Ariel Square Four

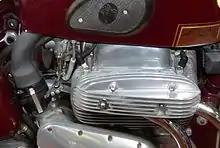
MkII upper engine detail showing bolt-on cast aluminium exhaust manifolds, high-mounted carburettor with high inlet stub cast into the rocker box, and the rear-mounted distributor

In 1953, the 'four pipe' 997 cc Ariel Square Four Mk II was released, with separate barrels, a re-designed cylinder head with four separate exhaust pipes from two cast-aluminium manifolds and a rocker-box combined with the inlet manifold. A redesigned frame provided clearance for the high-mounted, tall, car-type, SU carburettor. This Square Four was capable of . It weighed and cost £336.16.6.